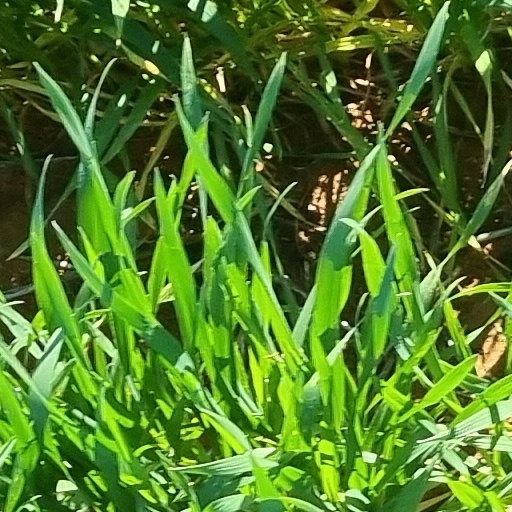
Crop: wheat